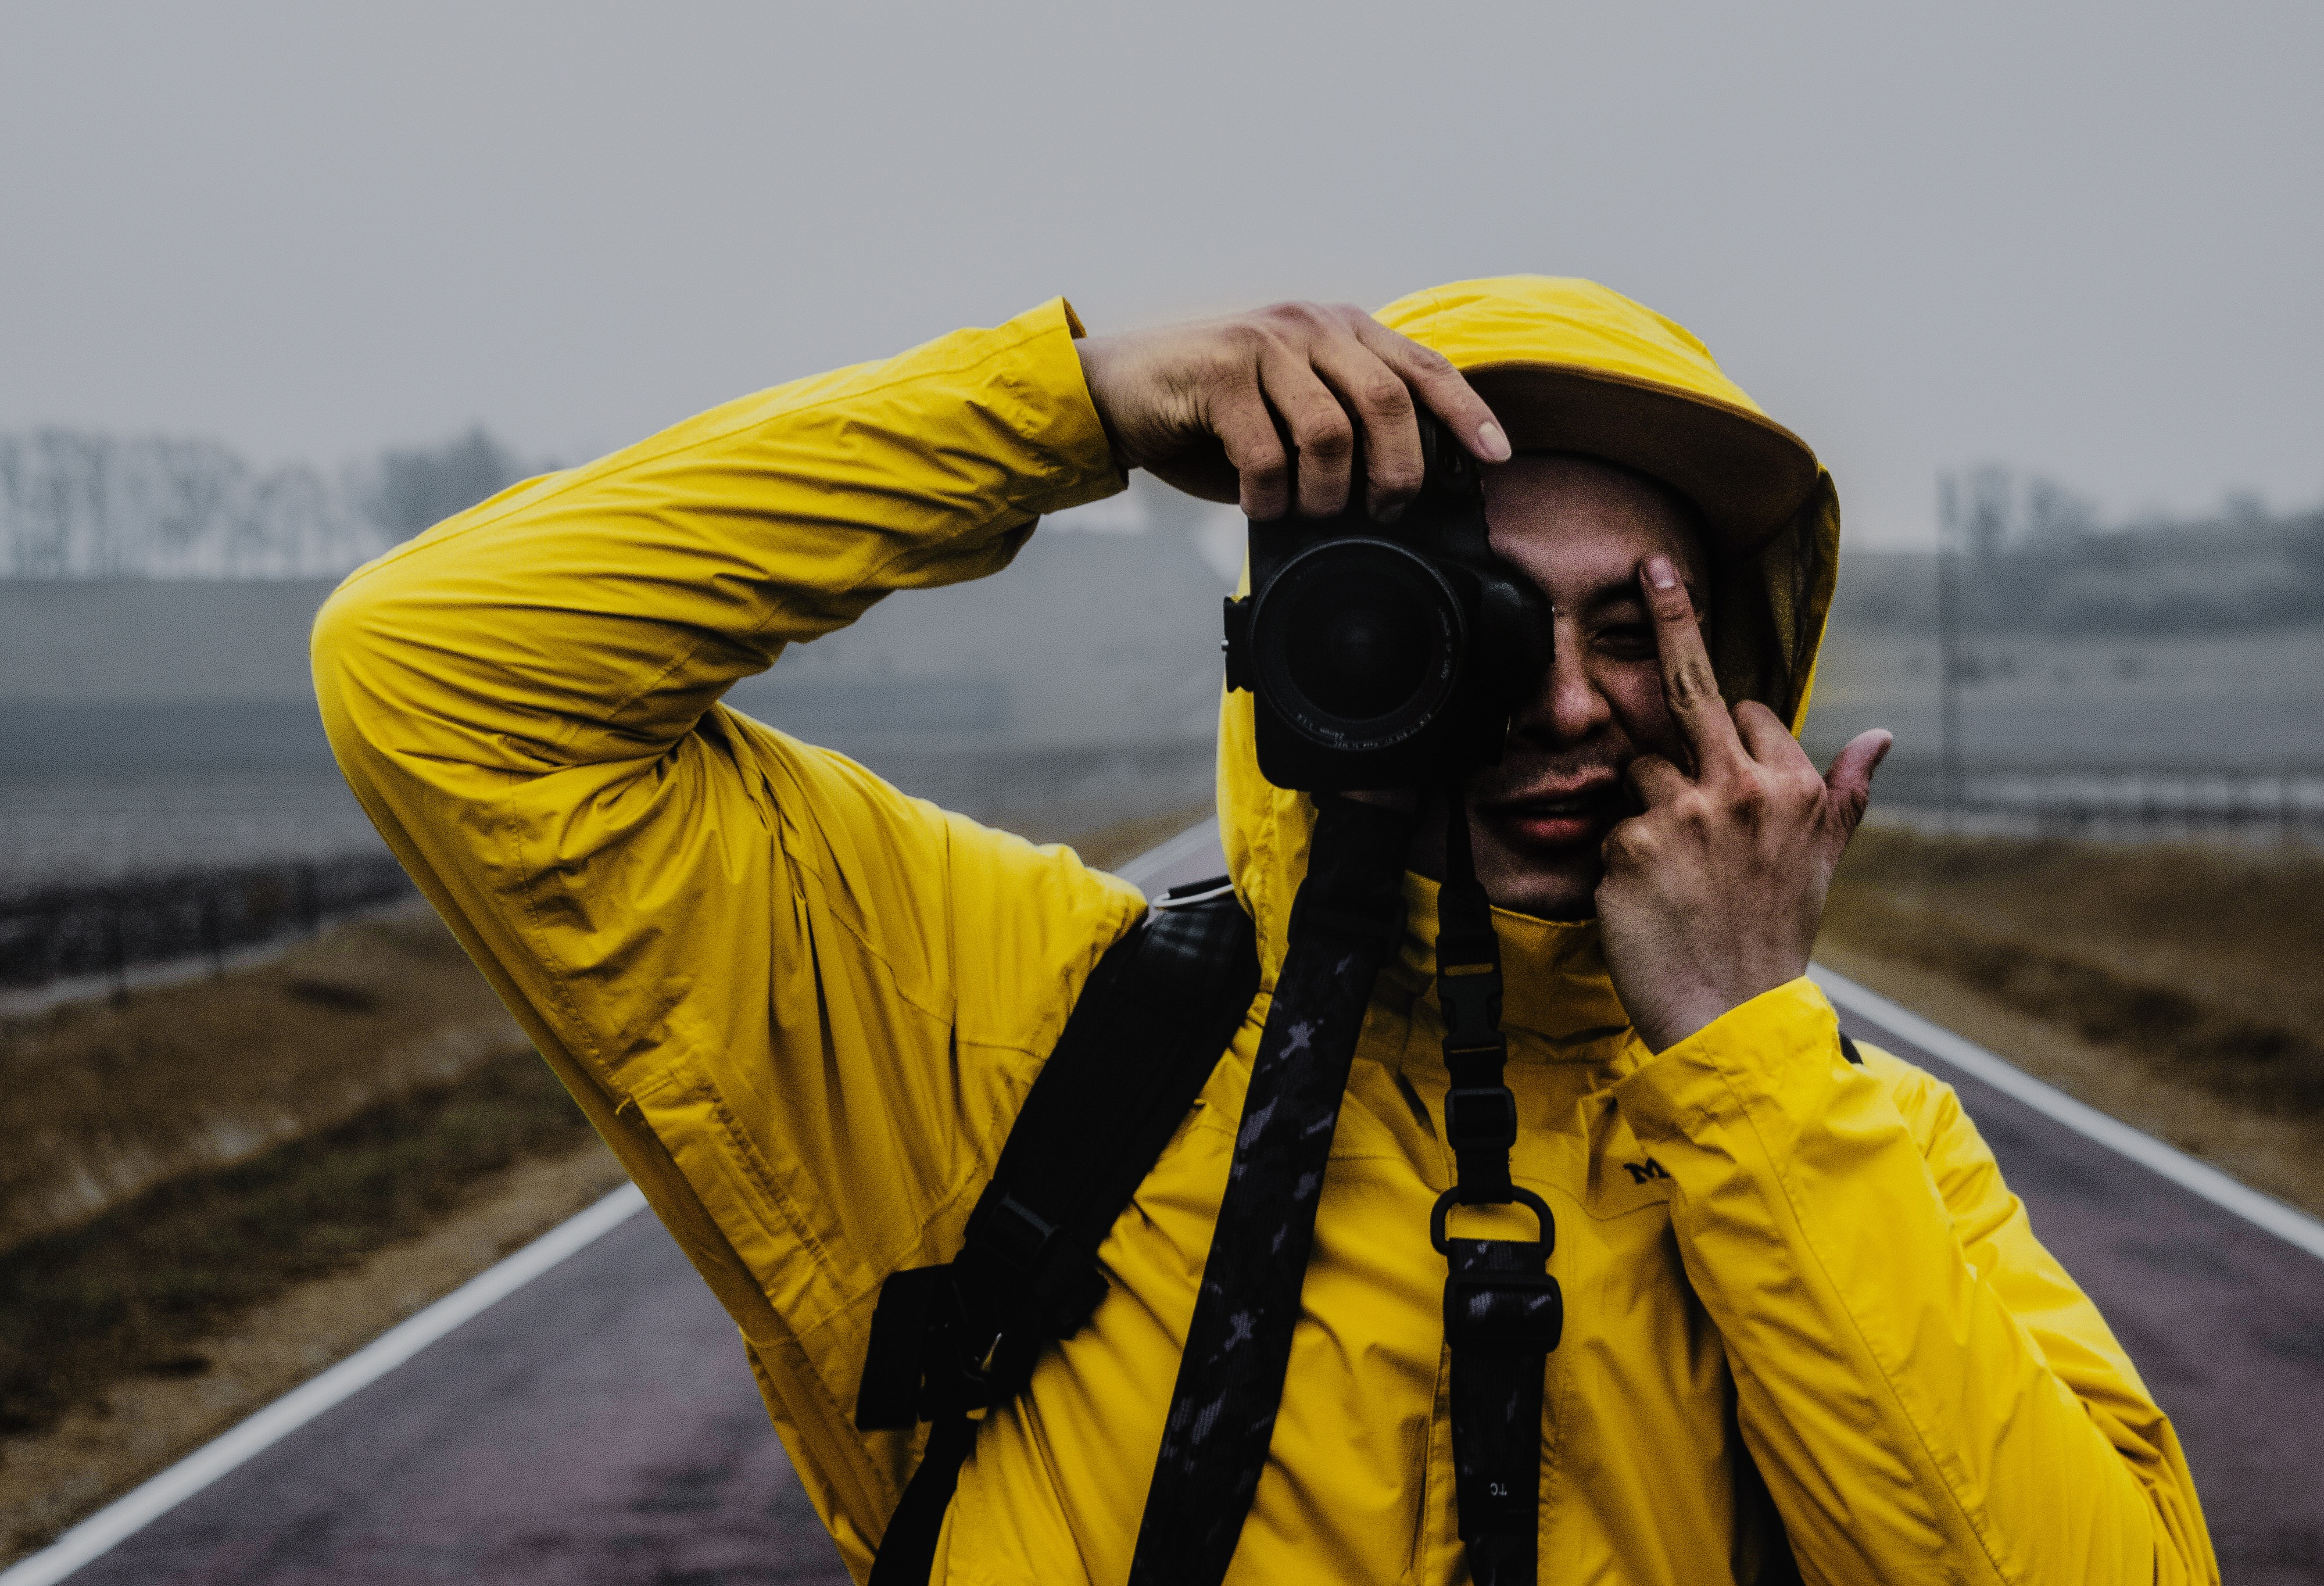
man, camera, photographer, male, color, yellow, middle finger